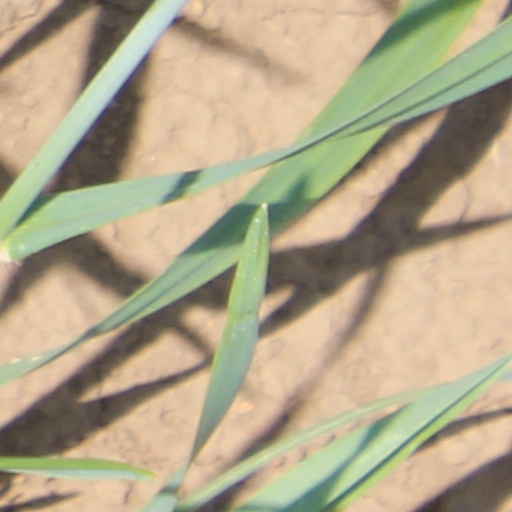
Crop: wheat